Tavistock Abbey

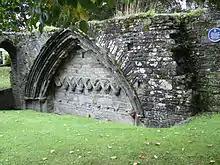
Remains of the cloister arches

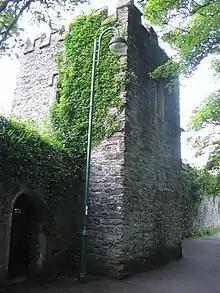
The abbey still house

Older historians thought the abbey was founded in 961 by Ordgar, Ealdorman of Devon, but the modern consensus is that it was wholly the foundation of his son Ordwulf in 974; in 981 the charter of confirmation was granted by King Æthelred the Unready, Ordwulf's nephew. It was endowed with lands in Devon, Dorset and Cornwall, and became one of the richest abbeys in the west of England.